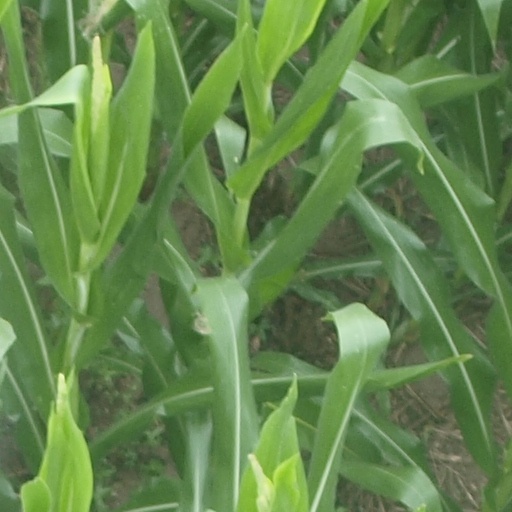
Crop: maize; corn